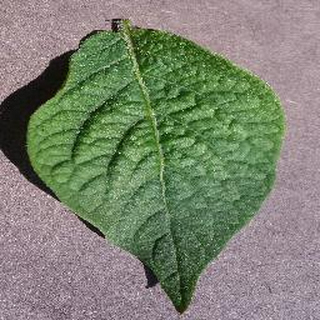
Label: healthy_potato